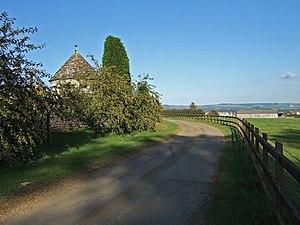
Delaford est un domaine imaginaire créé par la romancière Jane Austen. C'est la propriété familiale du colonel Brandon, l'un des protagonistes masculins essentiels de son roman Sense and Sensibility.